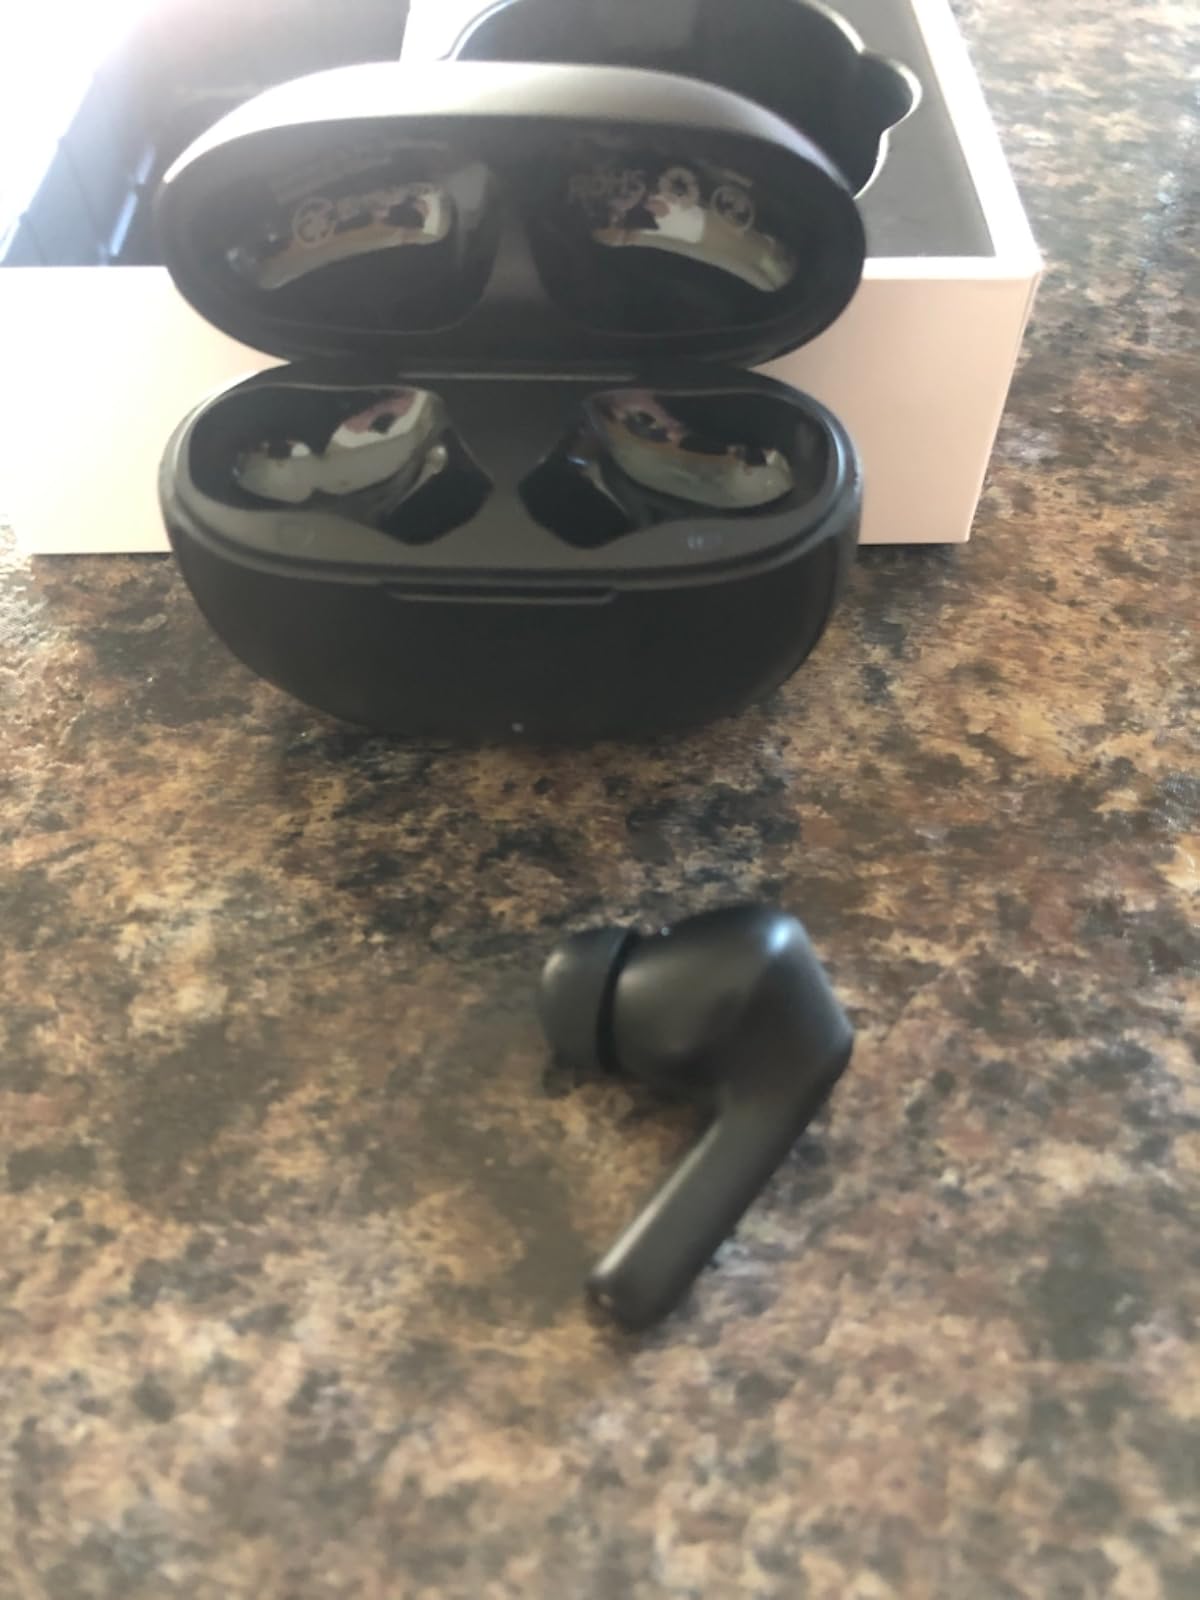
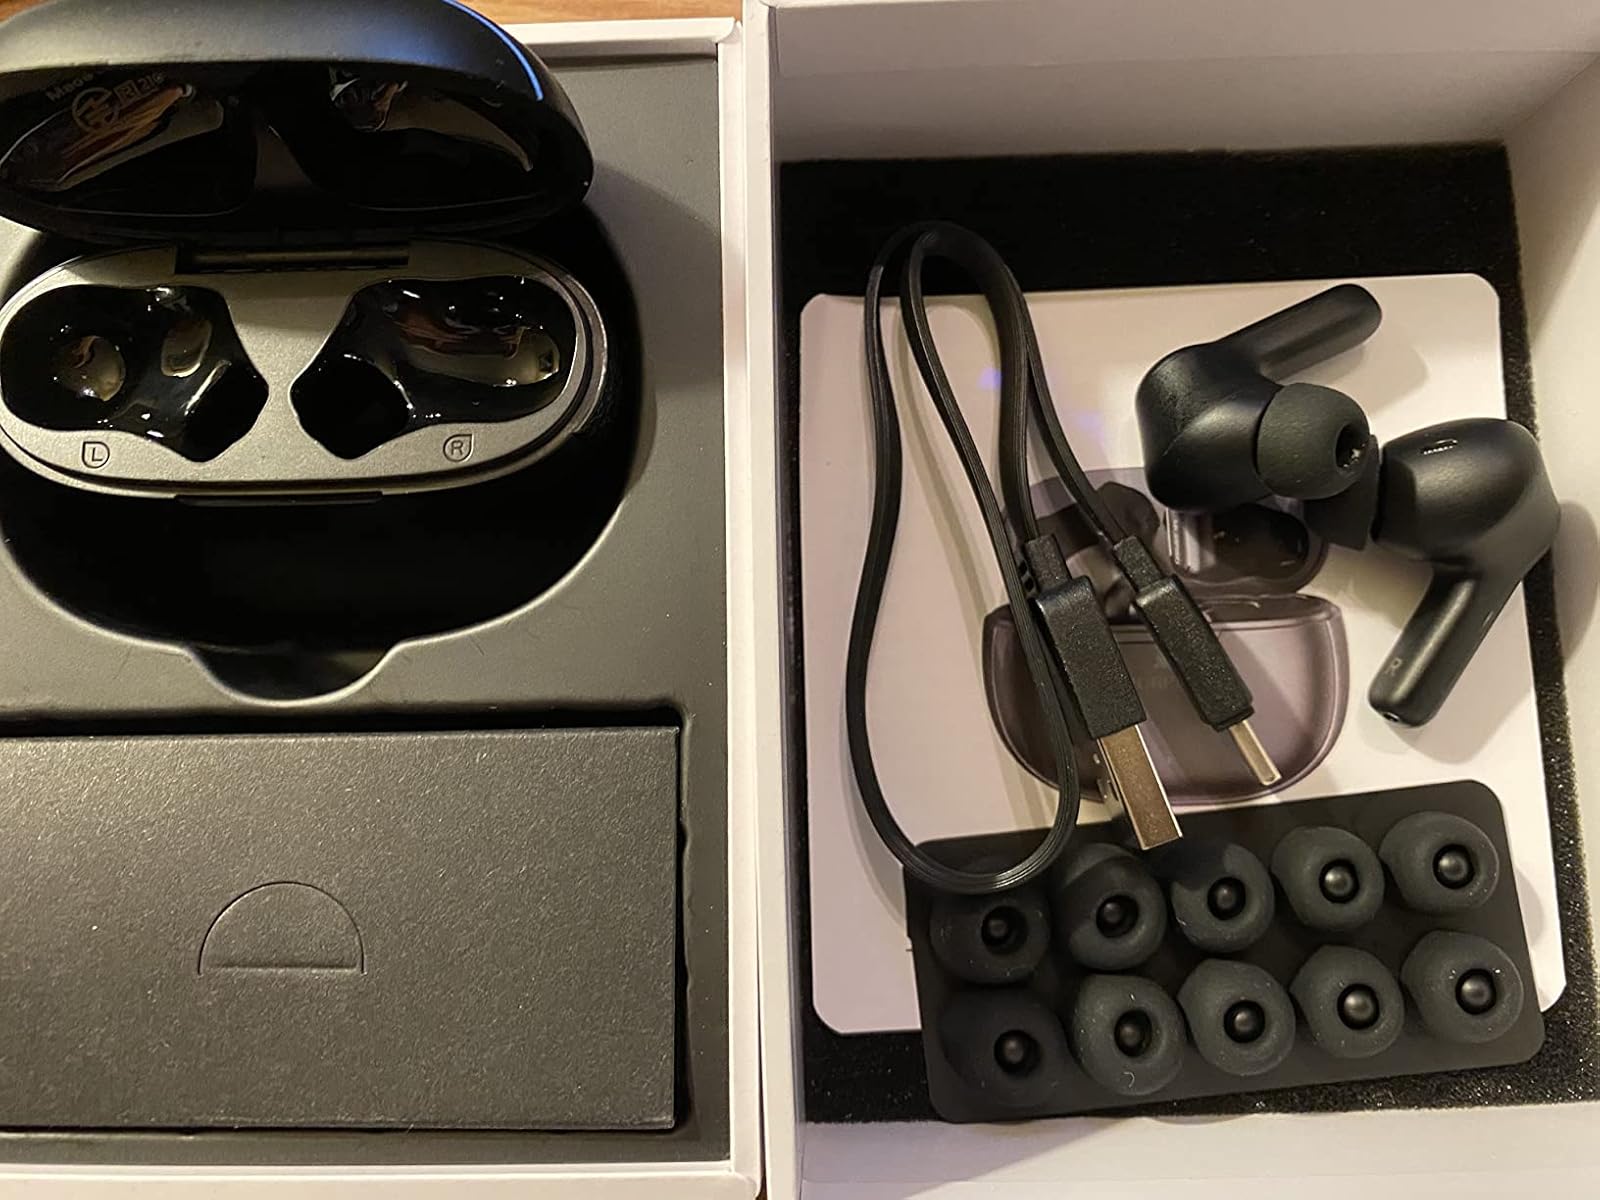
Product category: earbuds
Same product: yes